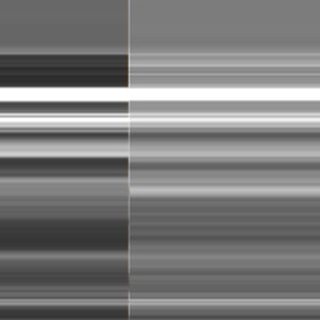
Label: sugarcane_bacterial_blight